Magnate conspiracy

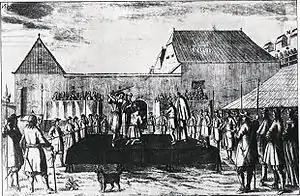
Beheading of Zrinski and Frankopan in Wiener Neustadt

In March 1671, the leaders of the group, including Petar Zrinski, Fran Krsto Frankopan and Franz III. Nádasdy, were arrested and executed; some 2,000 nobles were arrested as part of a mass crackdown (many of the lesser nobles had had no part in the events, but Leopold aimed to prevent similar revolts in the future).